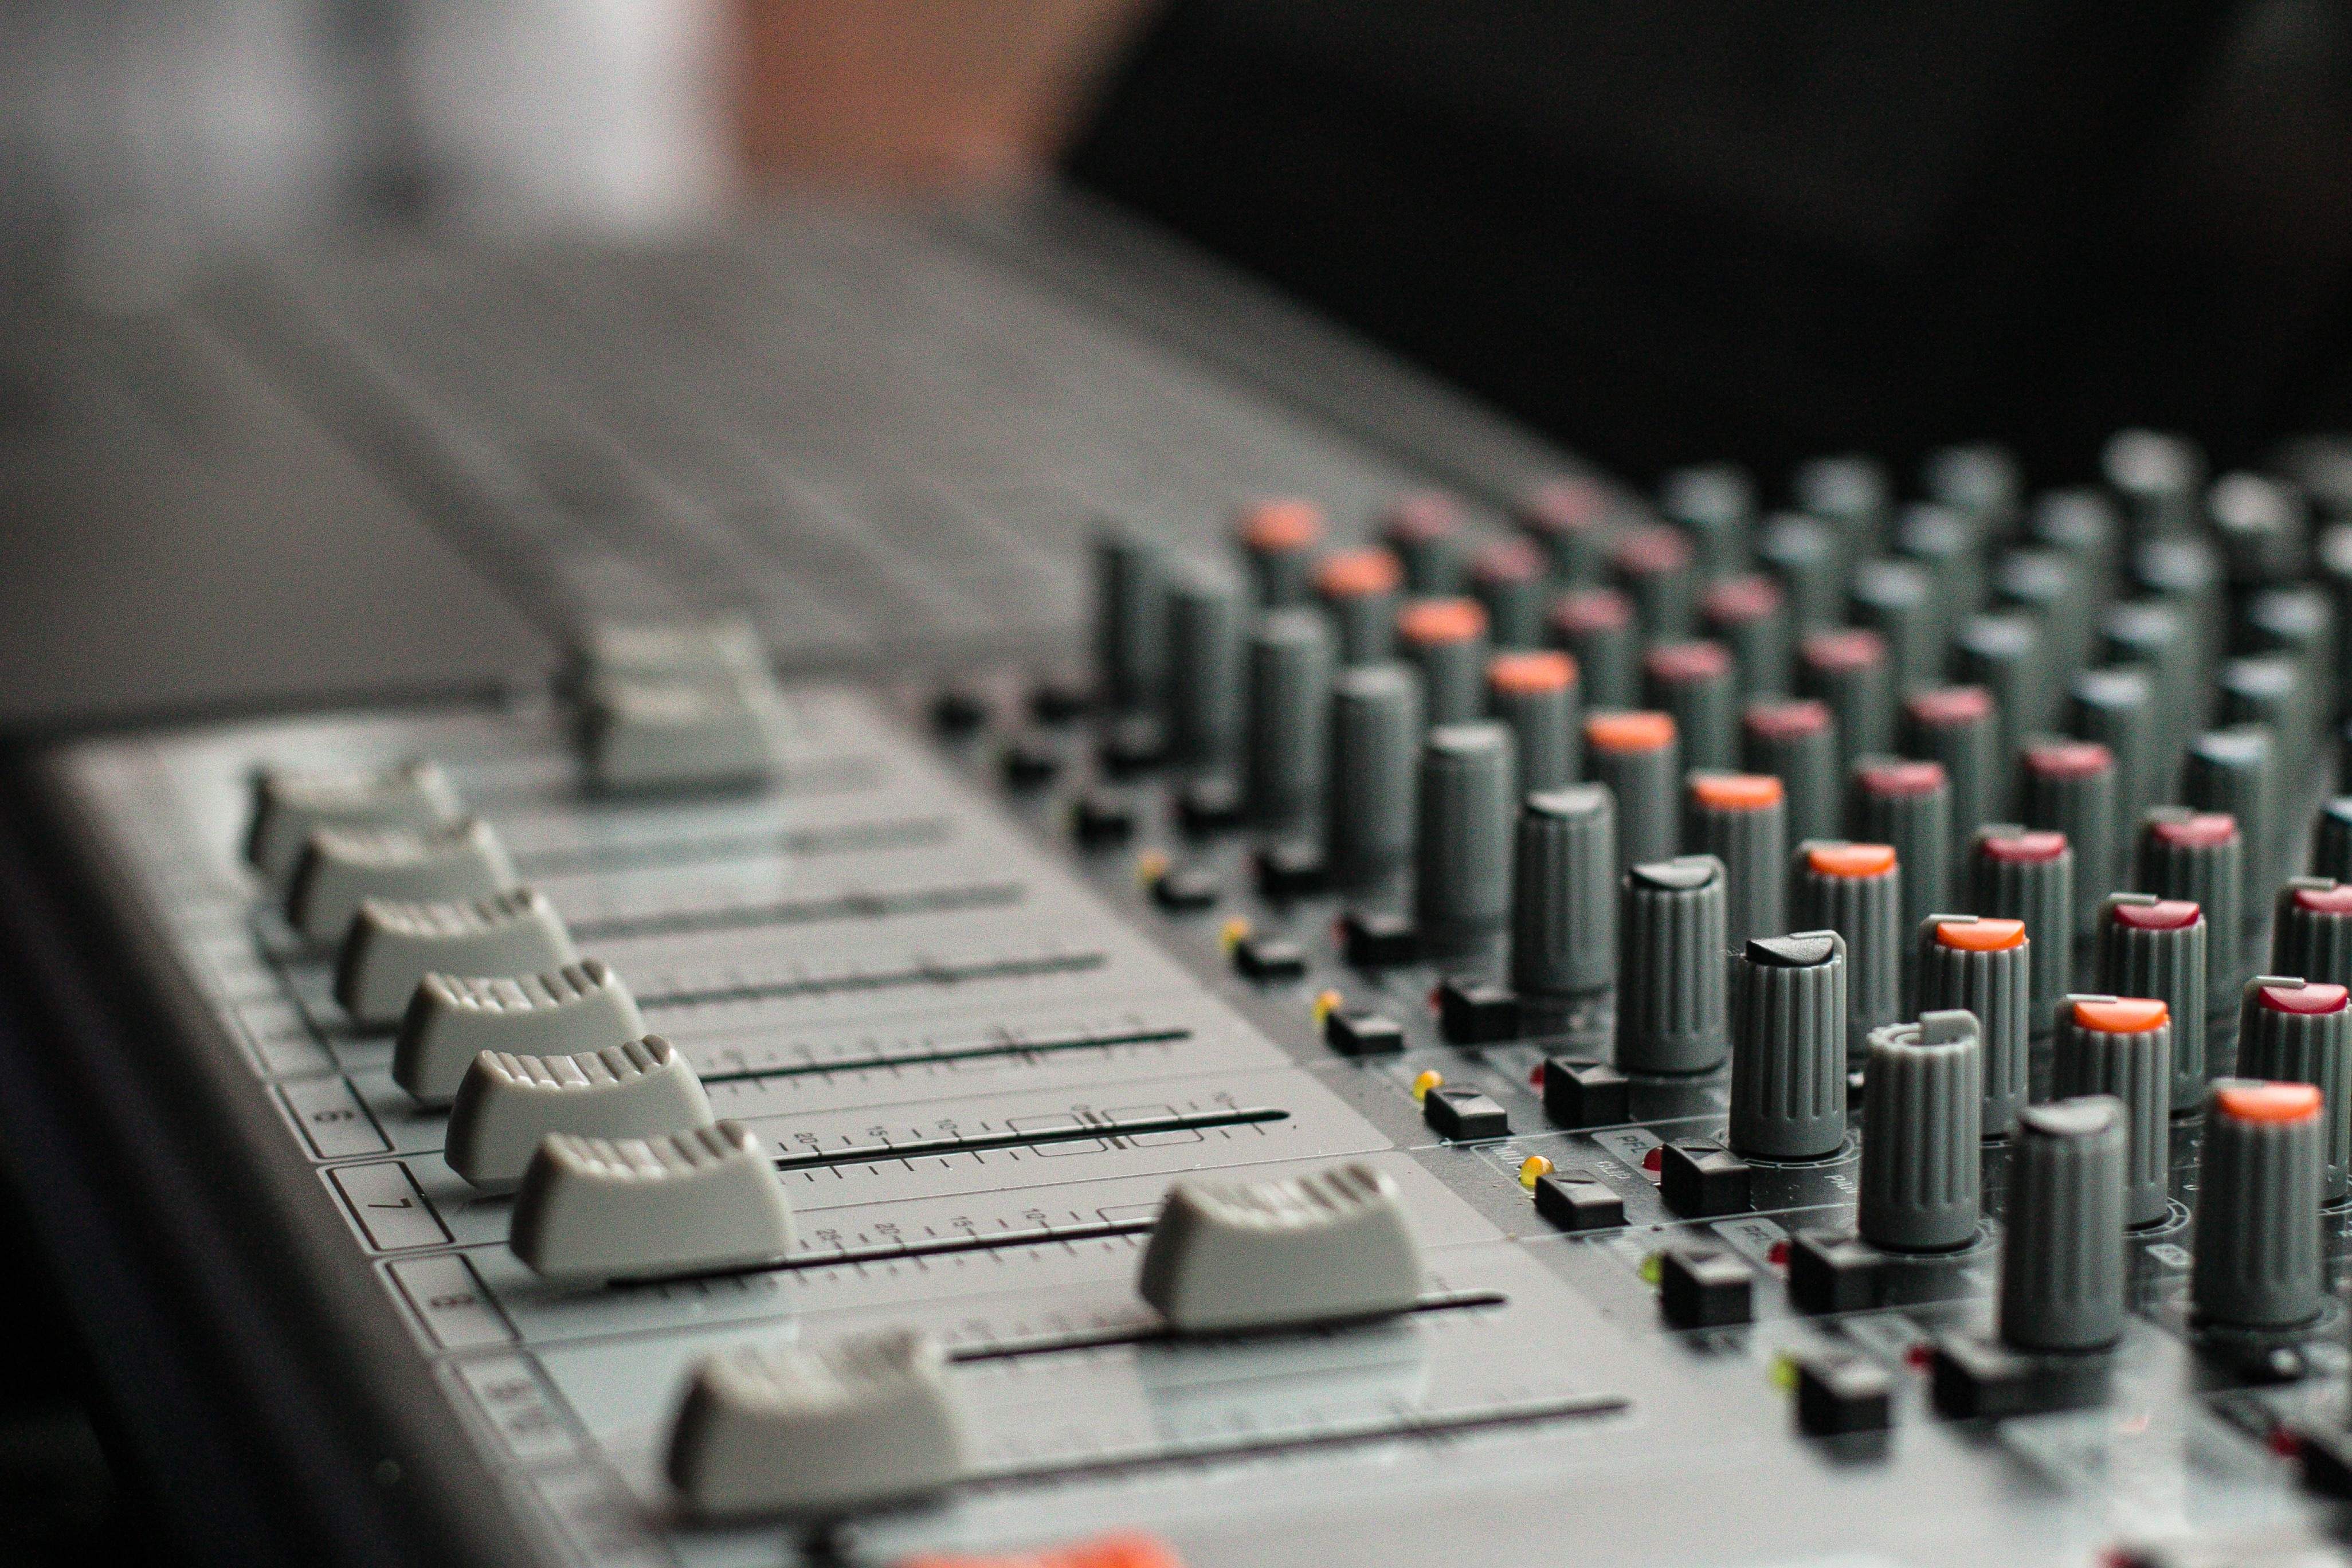
technology, recording, electronics, computer keyboard, musical keyboard, personal computer hardware, electronic instrument, audio engineer, mixing console, record producer